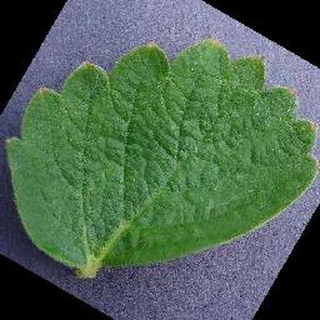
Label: healthy_strawberry